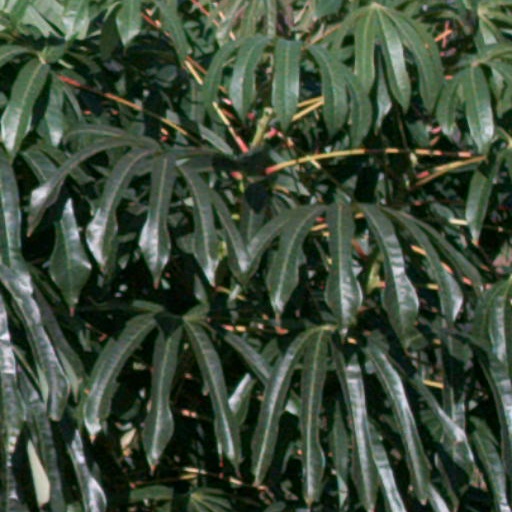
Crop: cassava